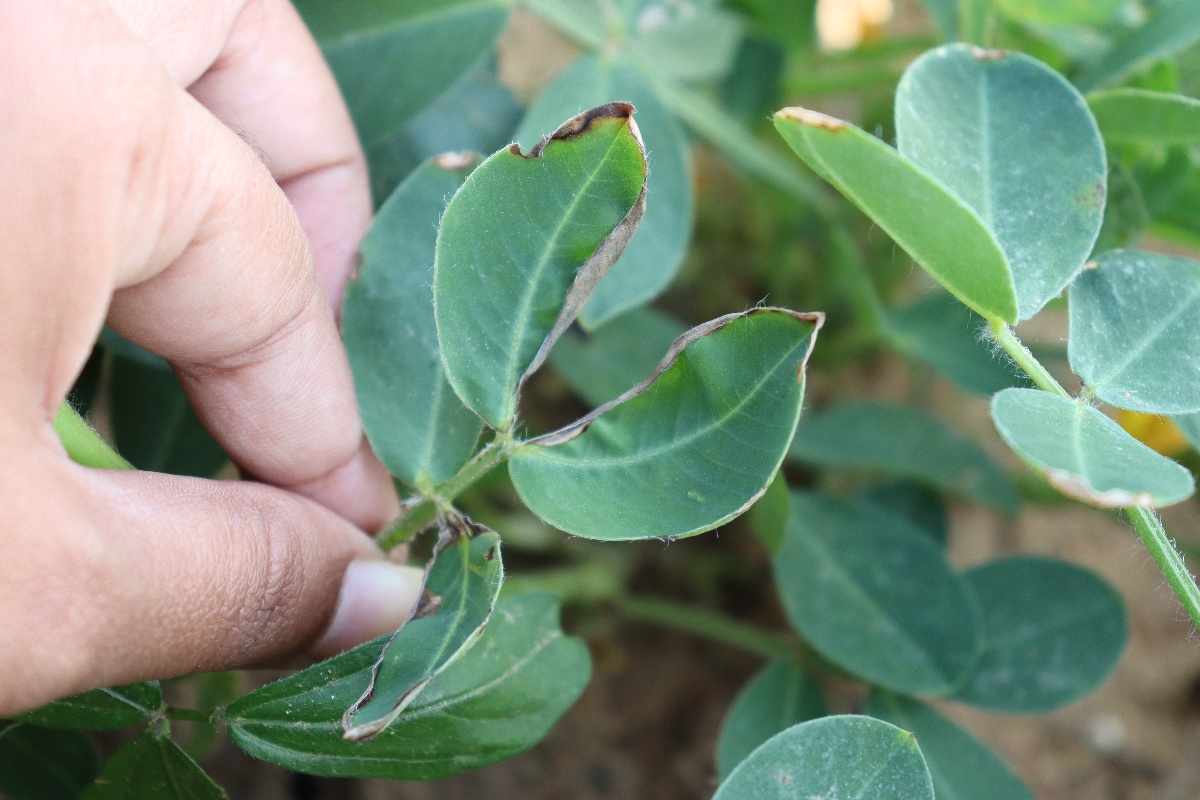
Label: early_leaf_spot